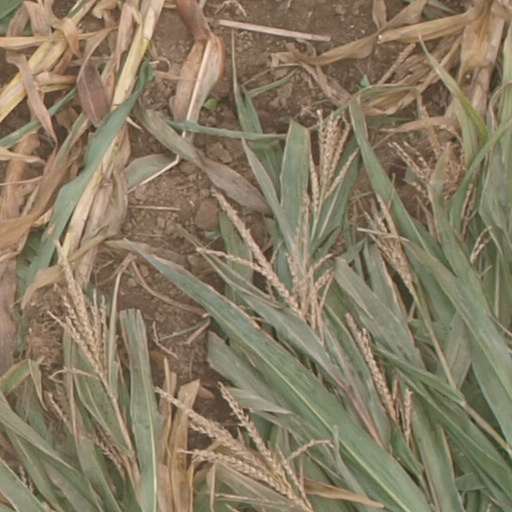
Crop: maize; corn